Yunus Khan

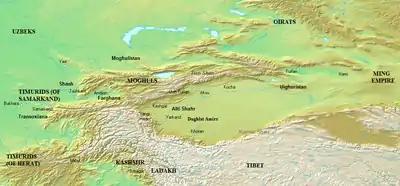
Central Asia around 1450 A.D.

Yunus Khan (b. 1416 – d. 1487) (Chagatai and Persian: یونس خان), was Khan of Moghulistan from 1462 until his death in 1487. He is identified by many historians with Ḥājjī `Ali (Pinyin: "Hazhi Ali"; Chagatai and Persian: حاجی علی), of the contemporary Chinese records. He was the maternal grandfather of Babur, founder of the Mughal Empire.